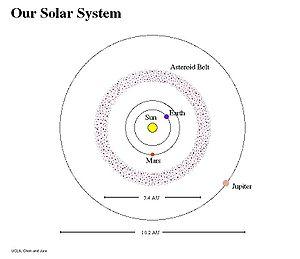
Zeta Leporis est une étoile située à environ 70 années-lumière dans la constellation du Lièvre. Elle est soupçonnée être une binaire spectroscopique, mais cela n'a pas encore été confirmé. Depuis 2001, la présence d'une ceinture d'astéroïdes en orbite autour de l'étoile a été confirmée.